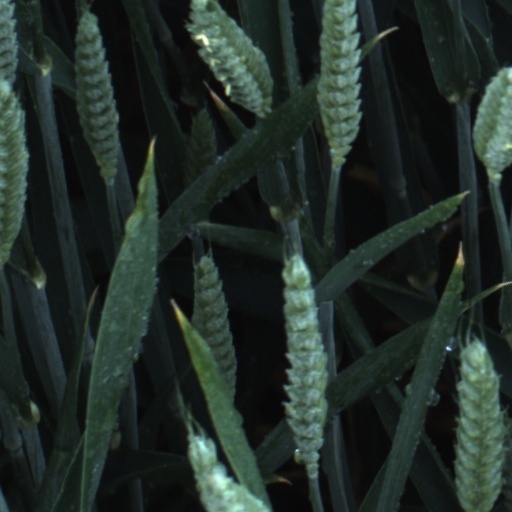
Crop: wheat